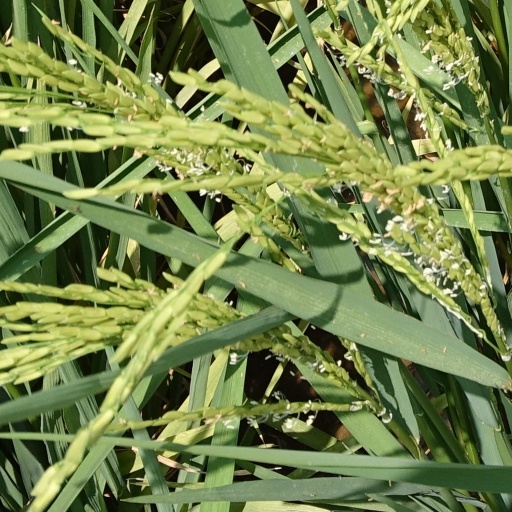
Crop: rice